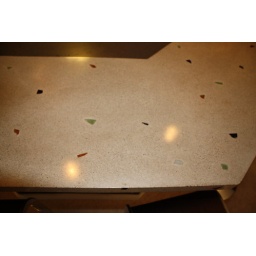
The glass in the bar top matches the clients kitchen tile colors. Sandy white concrete finish